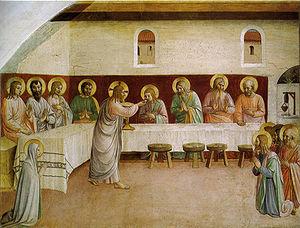
La liste des œuvres de Fra Angelico présente la liste des œuvres connues du peintre Guido di Pietro, resté célèbre sous le nom de Fra Angelico.
Le couvent San Marco est une des parties du complexe religieux situé Piazza San Marco, dans la ville de Florence en Italie, précisément le bâtiment datant du Trecento, le cloître des Silvestrini, aujourd'hui ouvert au public, et qui permet de contempler les fresques de Fra Angelico, son Annonciation à Marie et les décorations de chacune des cellules des moines ; elles furent commandées par Antonin de Florence, alors archevêque de la ville.
La Cène est le nom donné dans la religion chrétienne au dernier repas que Jésus-Christ prit avec les douze apôtres le soir du Jeudi saint, avant la Pâque juive, peu de temps avant son arrestation, la veille de sa crucifixion, et trois jours avant sa résurrection. Après avoir célébré avec eux la Pâque, il institua l'Eucharistie — selon trois des quatre évangiles canoniques — en disant : « Ceci est mon corps, ceci est mon sang ».